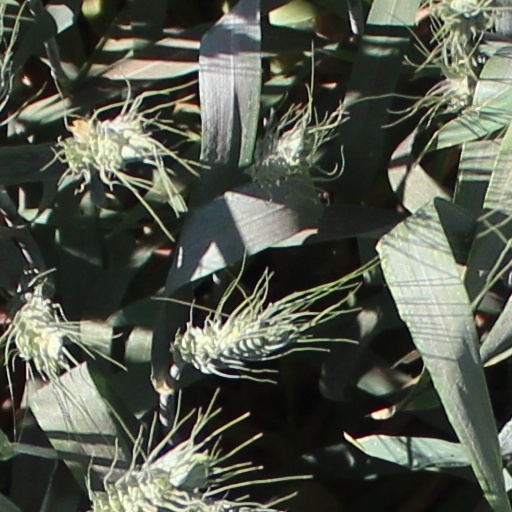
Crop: wheat